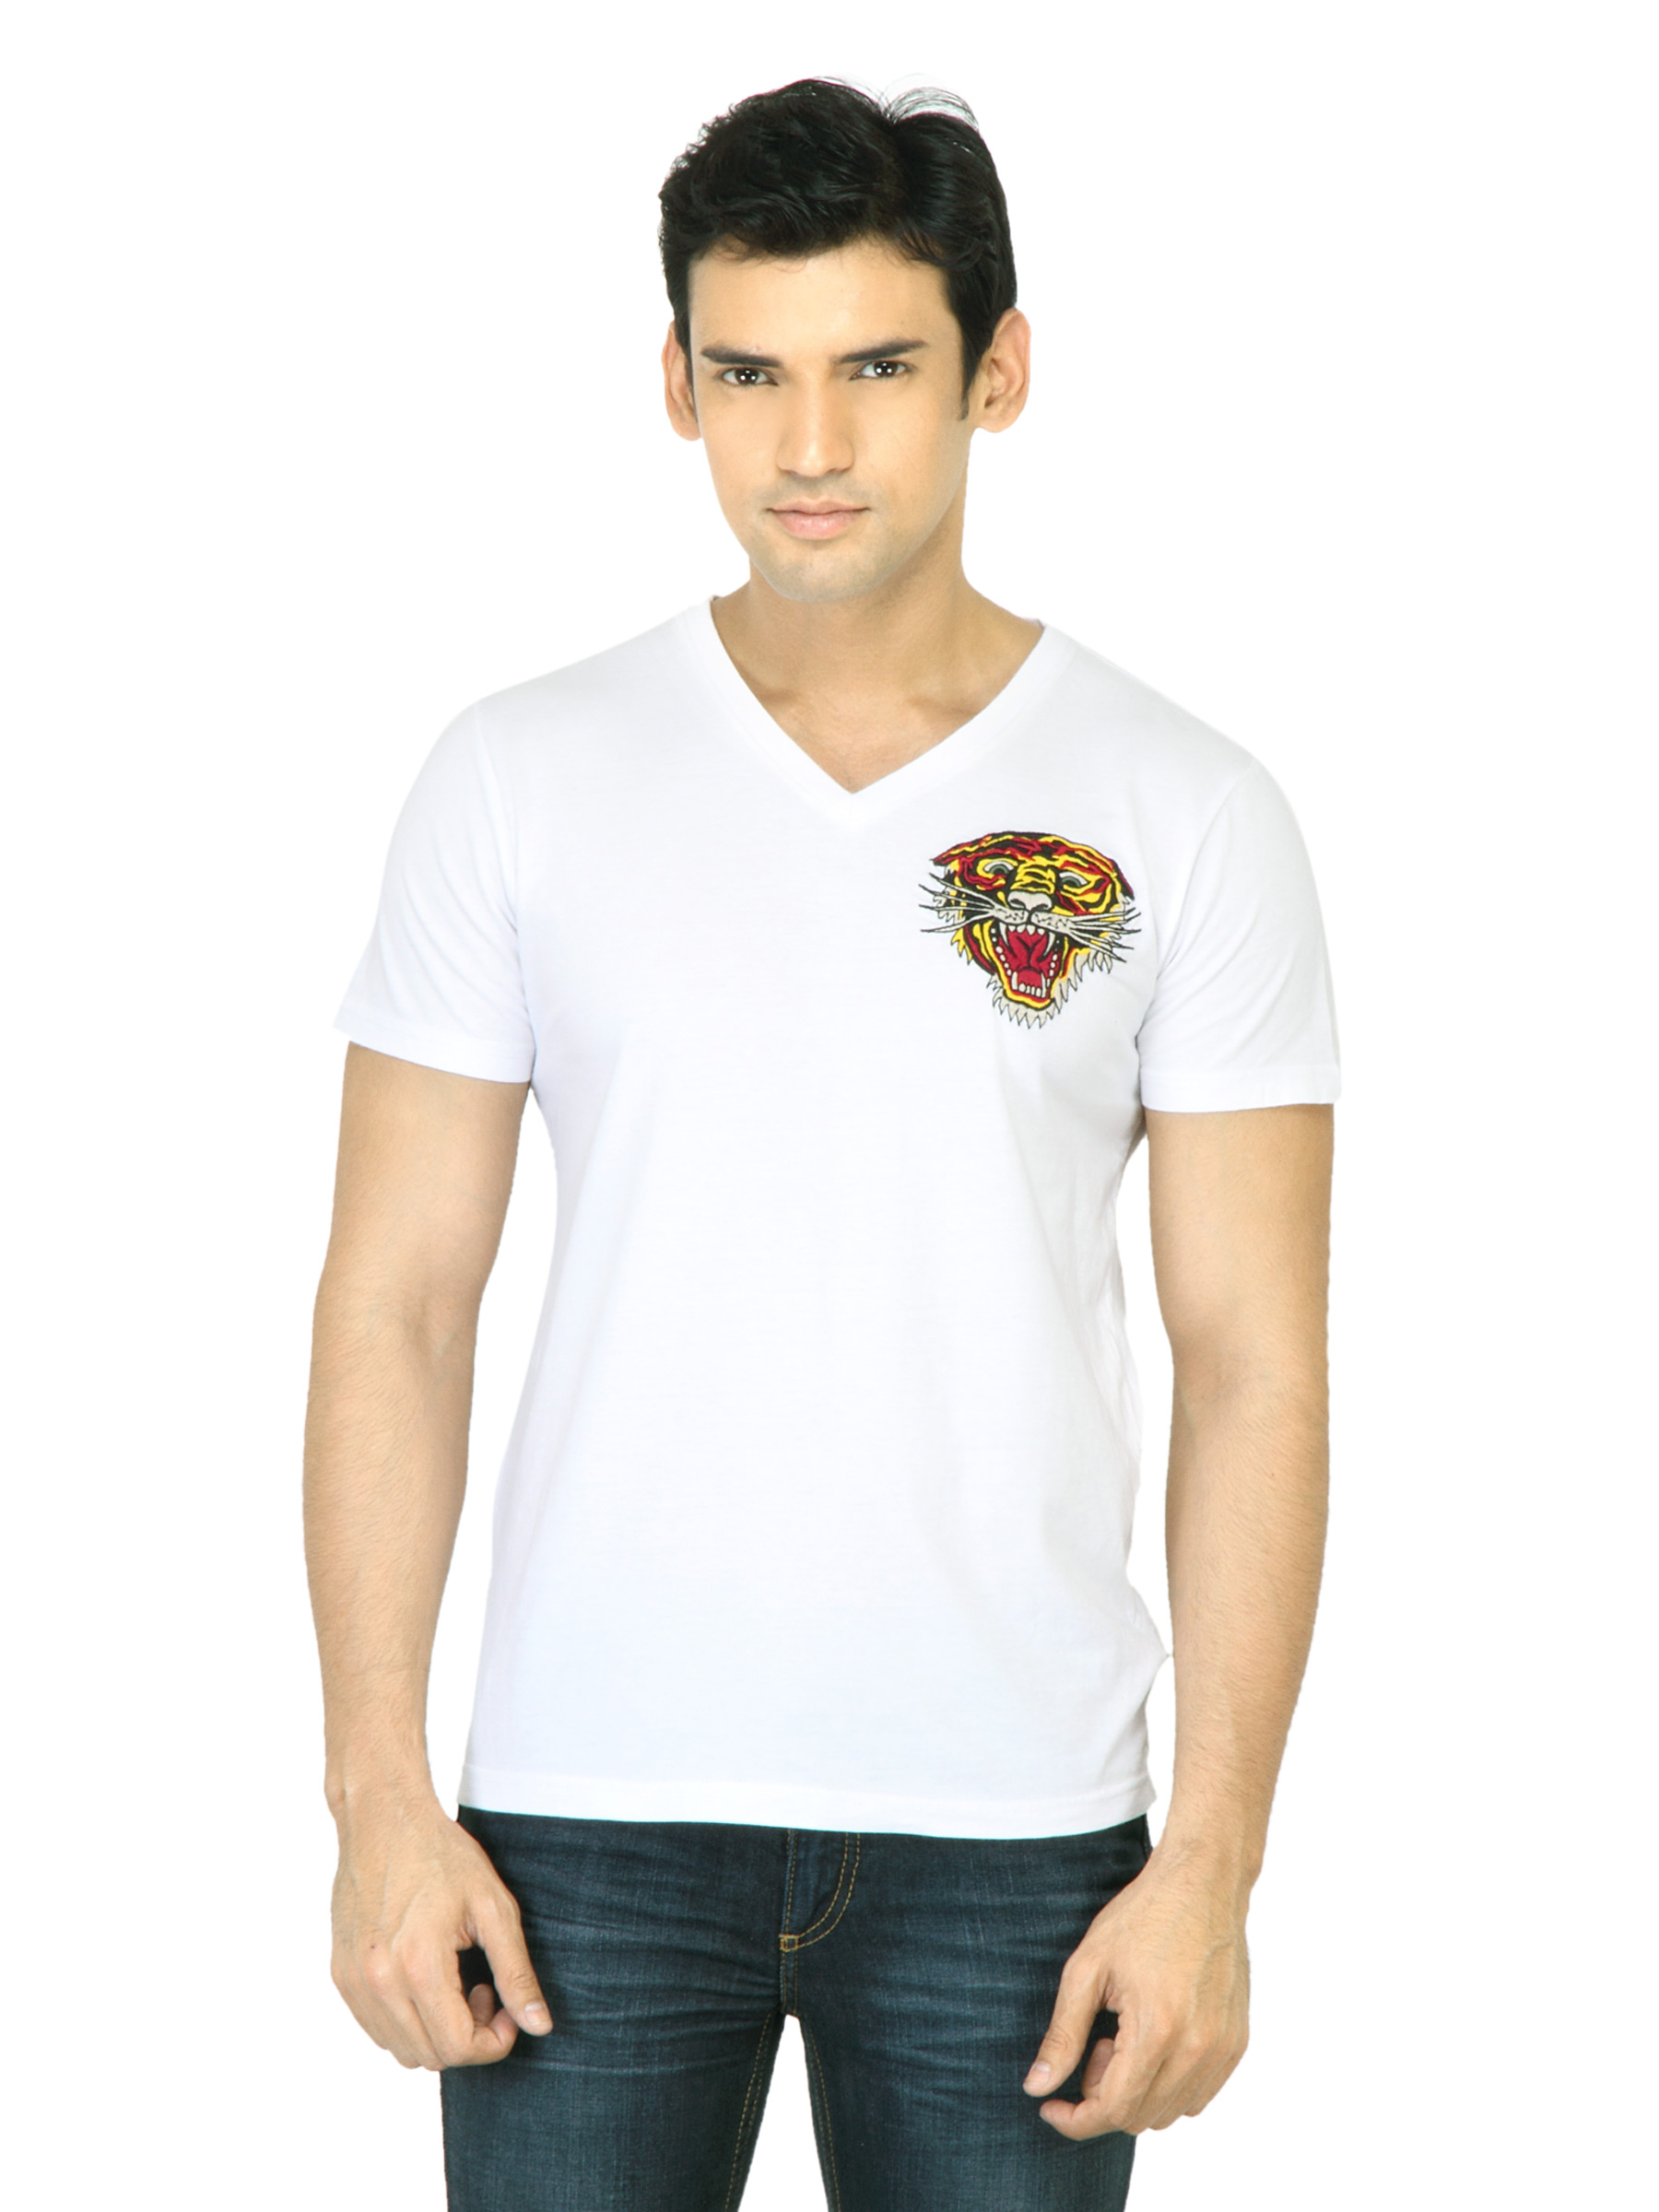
Ed Hardy Men New Tiger White T-Shirt
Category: Apparel / Topwear / Tshirts
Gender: Men
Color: White
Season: Fall 2011
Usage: Casual